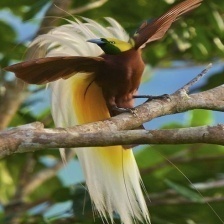
Species: BIRD OF PARADISE
Scientific name: STRELITZIA